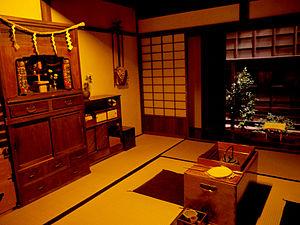
La société japonaise à l'époque d'Edo est gouvernée par des coutumes et des règlements stricts visant à promouvoir la stabilité. Les idées confucéennes servent de fondement à un système de strictes prescriptions sociales. Au sommet de l'ordre social, mais au-dessous de l'empereur du Japon, du shogun et des daimyos, se trouvent les samouraïs qui constituent la classe dirigeante. La seconde classe la plus respectée est celle des paysans, qui vivent dans les villages et produisent les biens agricoles. L'urbanisation croissante et la hausse de la consommation créent les classes marchandes et artisanales dans les villes. La mobilité sociale au cours de cette période est très limitée. Tandis que la richesse se concentre à l'extérieur de la classe des samouraïs, les conflits entre les classes apparaissent et l'ordre social est de plus en plus contesté.
Edo également romanisé sous les formes Yedo ou Yeddo, est l'ancien nom de Tokyo et le siège du pouvoir du shogunat Tokugawa qui a dirigé le Japon de 1603 à 1868. Durant cette période, Edo est devenue l'une des plus grandes villes au monde et le foyer d'une culture urbaine centrée sur la notion d'ukiyo.
Les chōnin sont une classe de Japonais apparue au Japon au cours des premières années de l'époque d'Edo et devenue une classe sociale prospère et influente. Ainsi nommés parce qu'ils résident dans les villes, les chōnin sont généralement des commerçants mais comptent également des professionnels et des artisans parmi leurs membres. Ils développent une culture distincte qui forme un idéal devenu connu sous le nom d'ukiyo, « monde flottant », monde de l'élégance et du divertissement populaire.
Le hibachi est un dispositif traditionnel de chauffage japonais. Il consiste en un contenant de forme ronde, cylindrique ou en forme de boîte. Ouvert sur le dessus, il est fait, ou au moins tapissé en dedans, d'un matériau résistant à la chaleur et est conçu pour contenir du charbon de bois incandescent.